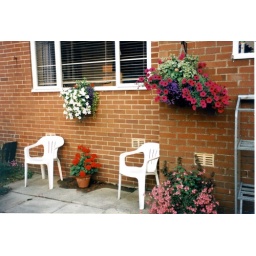
The area below the dining room window as it was before the building of the raised patio and installation of patio doors.